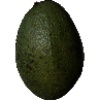
Label: Avocado 1